Ompah, Ontario

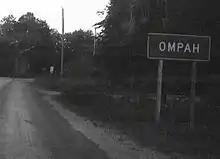
Road sign for Ompah, Ontario, 1990

Ompah was home to the Ompah Stomp, a weekend long party held every Labour Day weekend from 1978 to 1999. It would typically feature popular country music stars. The stomp was shut down after interest declined due to the rising popularity of the Havelock Country Jamboree in nearby Havelock, Ontario.